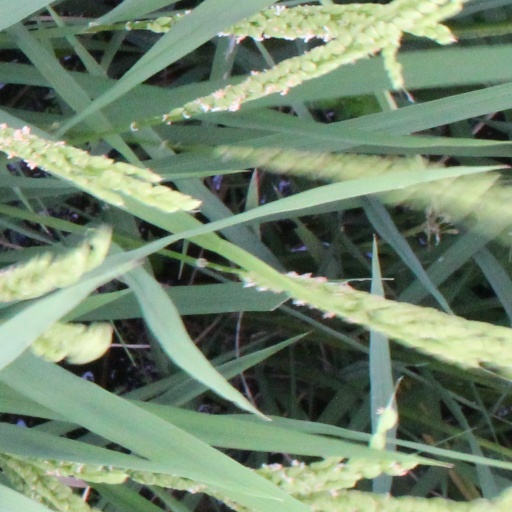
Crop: rice